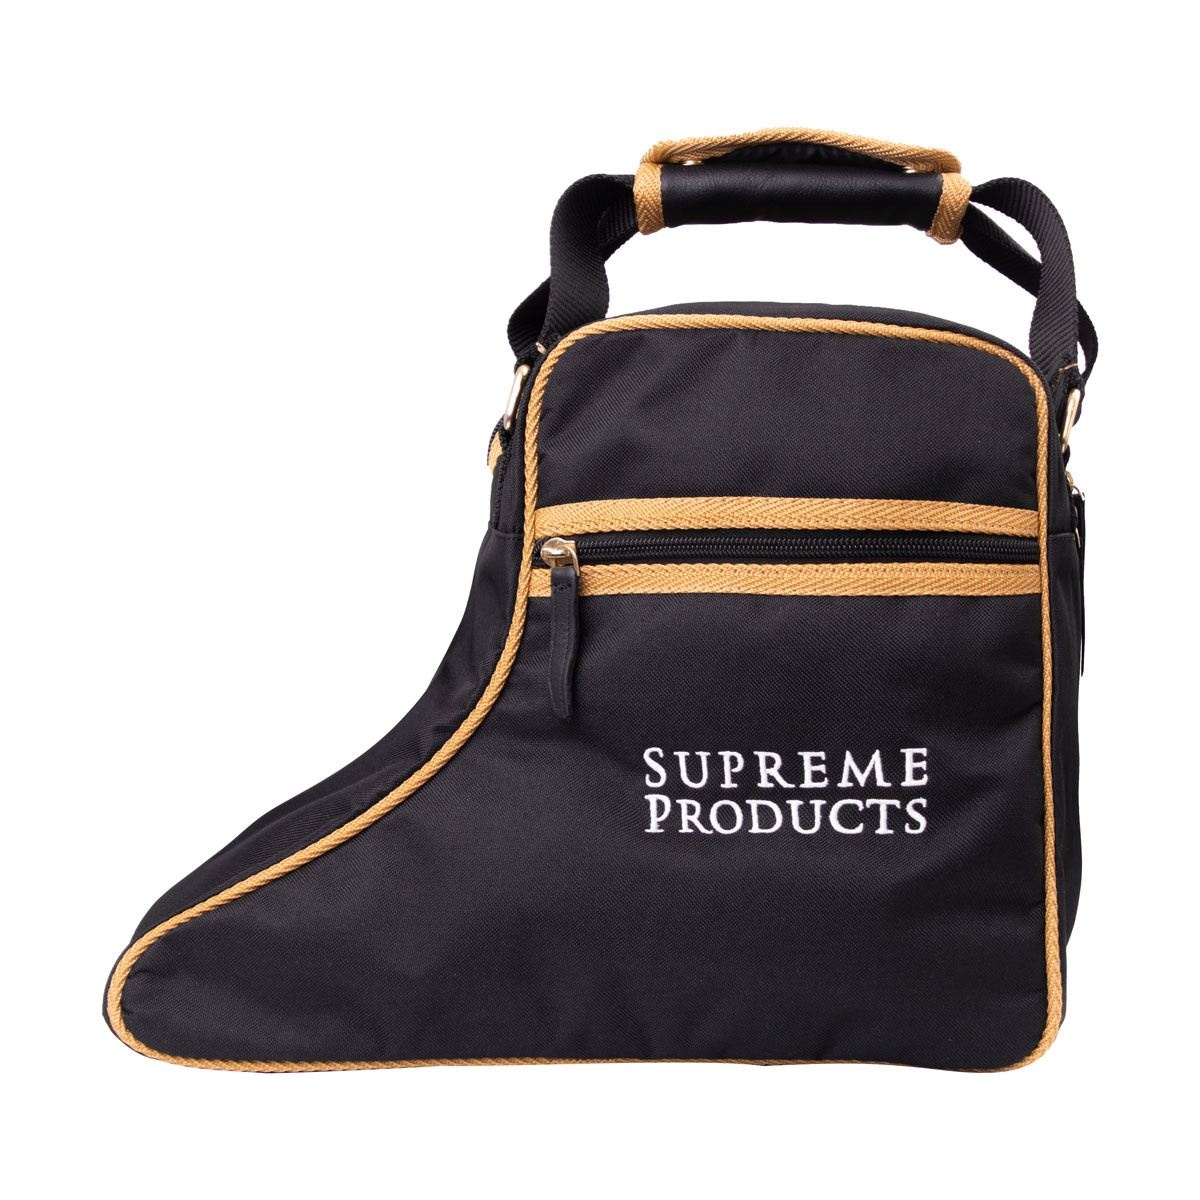
Supreme Products Pro Groom Jodhpur Boot Bag
Protect your jodhpur boots, keeping them clean and pristine in the Supreme Products Pro Groom Jodhpur Boot Bag. Featuring grab handles and a handy external storage pocket. Beautifully finished with leather and gold detailing. Matches with the rest of the Supreme Products luggage collection.
Brand: Supreme Products
Category: Home & Garden > Household Supplies > Shoe Care & Tools > Shoe Bags